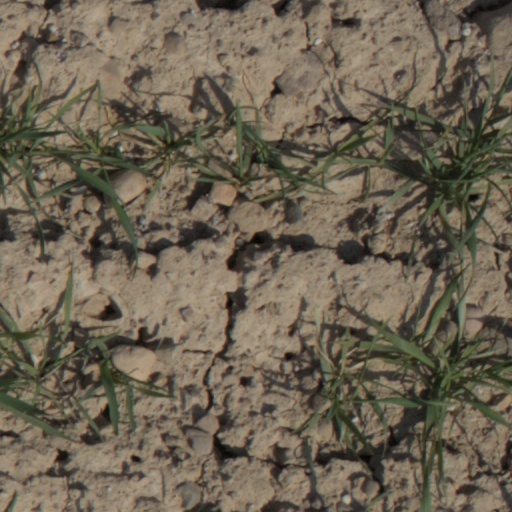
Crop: wheat